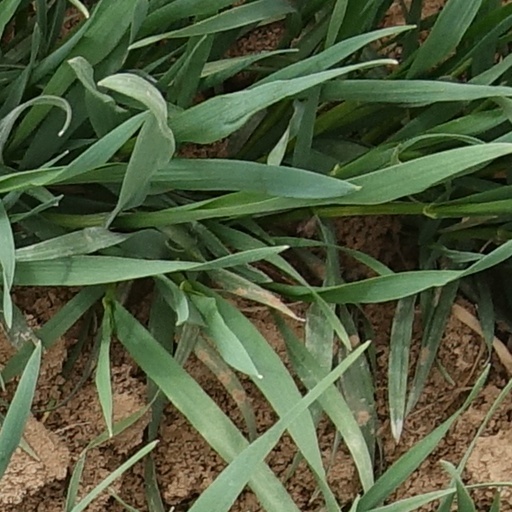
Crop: wheat